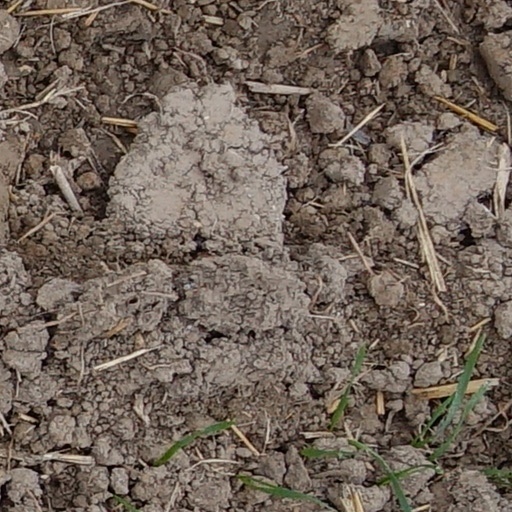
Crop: wheat